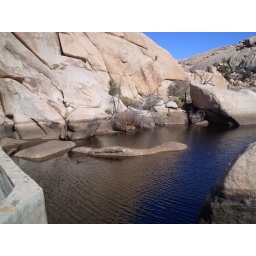
Water in the desert.I think the rock in the water looks like a sea monster - not the duck.